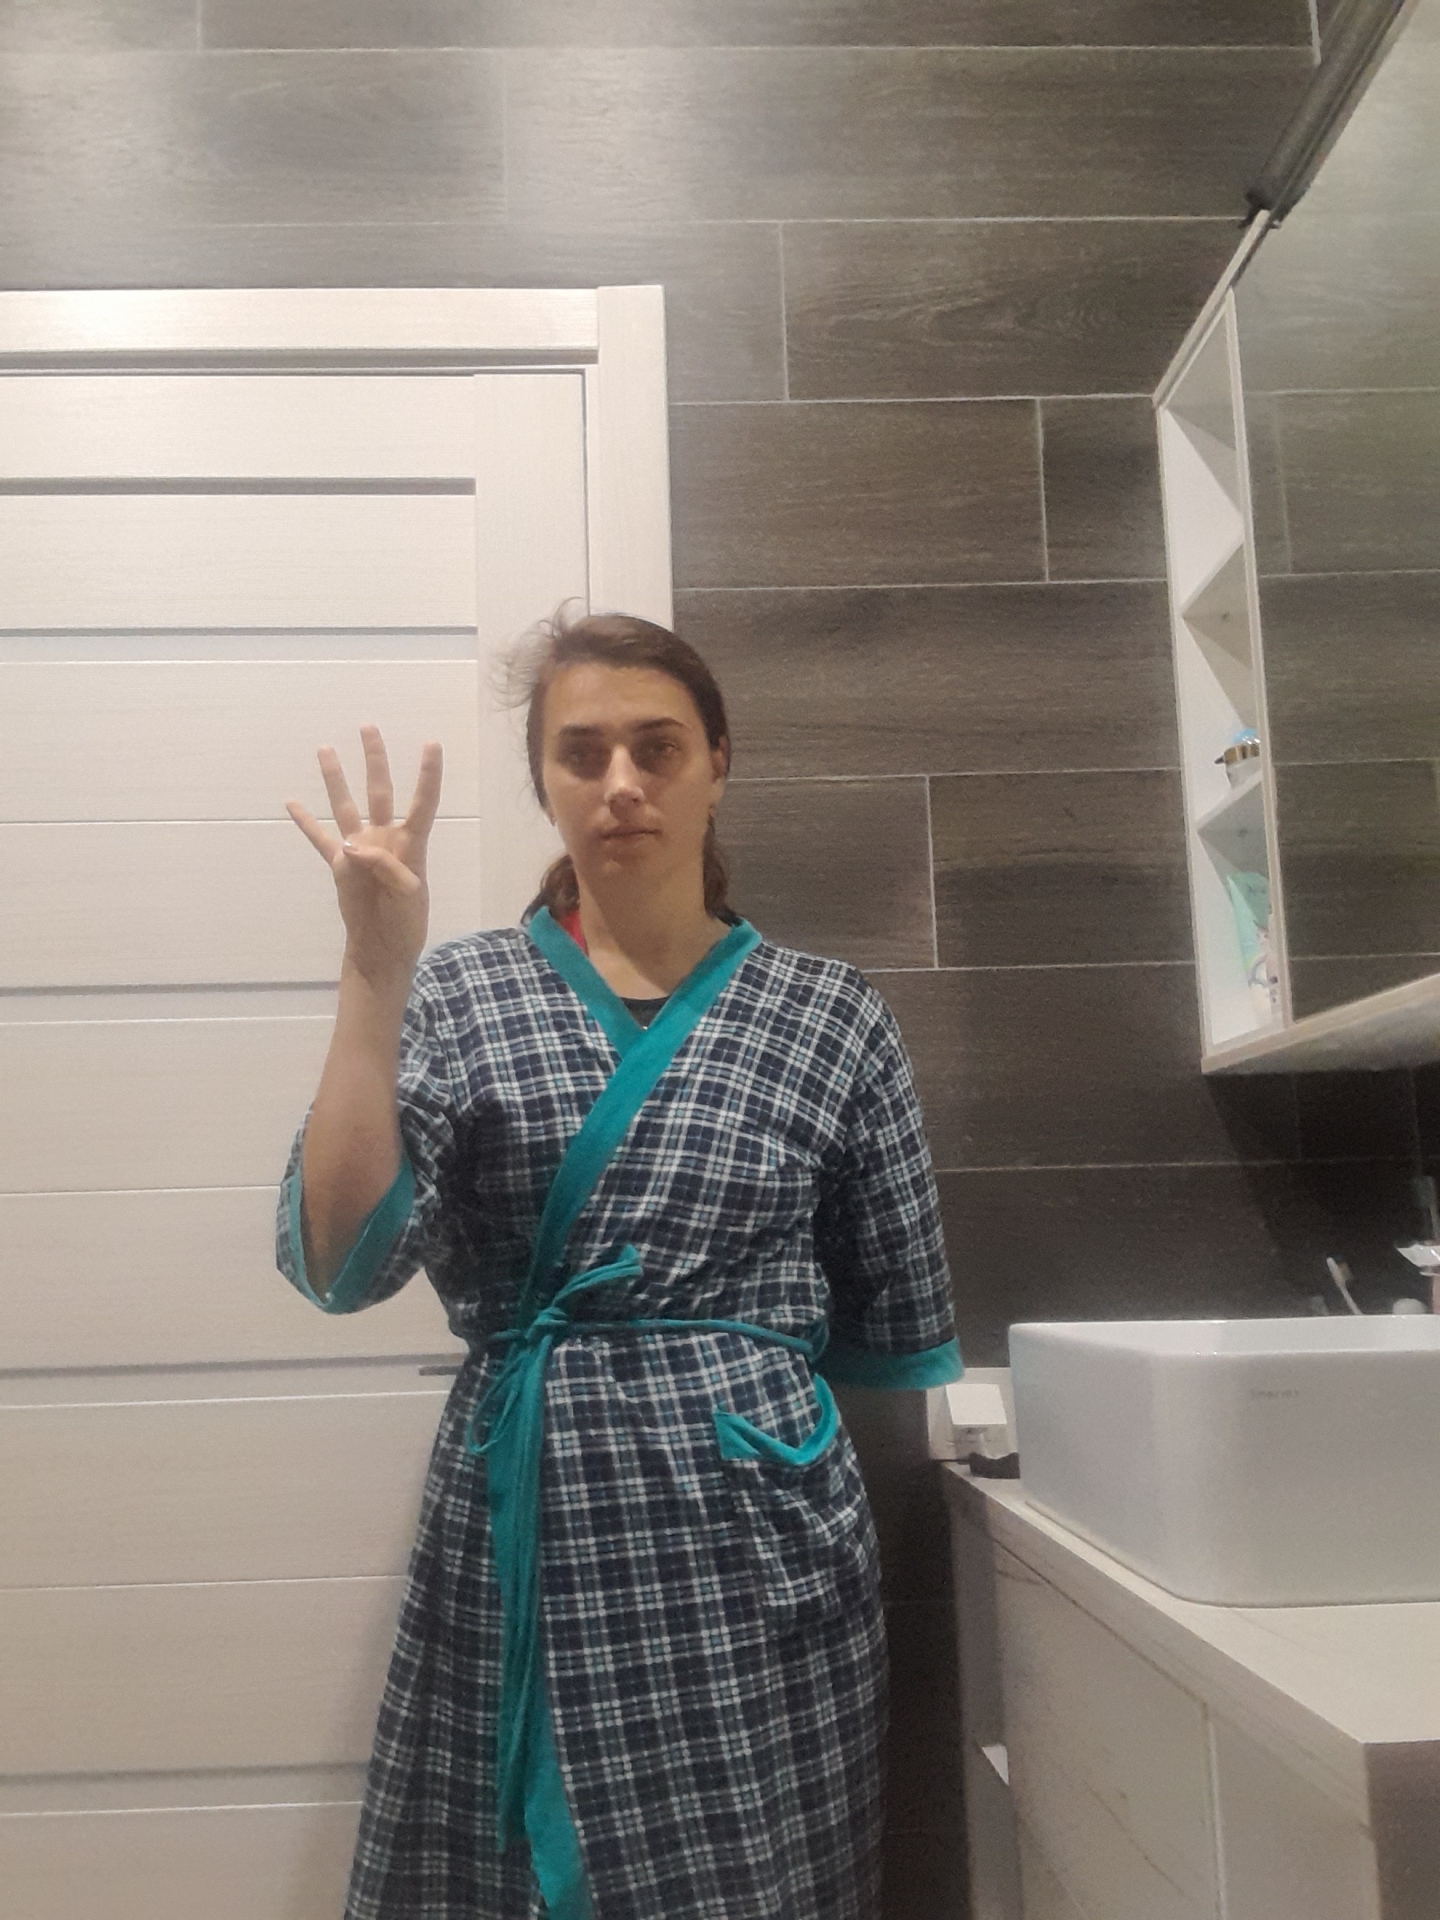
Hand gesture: four